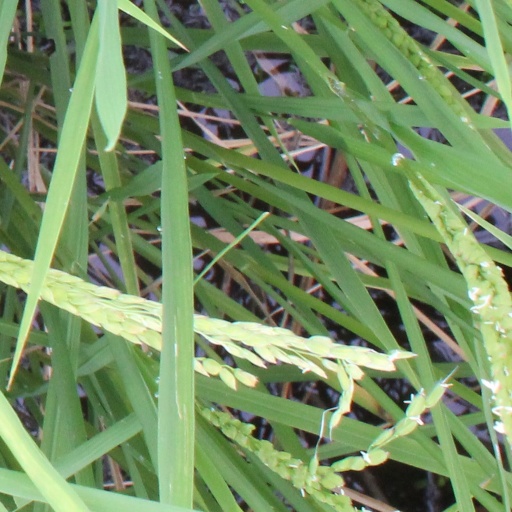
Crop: rice